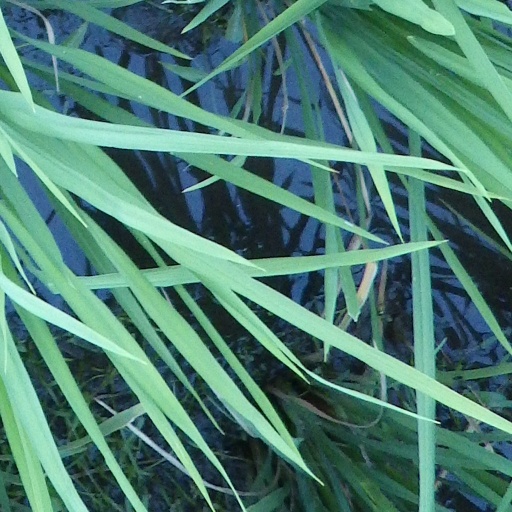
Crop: rice